The Emperor and the Golem

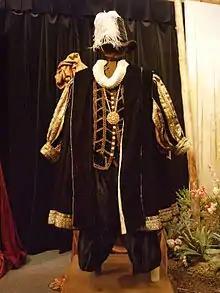
Costume used in the film

Jan Werich and Jiří Voskovec were trying to make the film based on their play "Golem" in the 1930s. That film eventually became Le Golem directed by Julien Duvivier, who significantly re-wrote the screenplay and changed it into a horror film. Werich returned to this theme in 1950s and co-wrote a screenplay with Jiří Brdečka. It was originally directed by Jiří Krejčík, but after disputes with the Werich, Krejčík was replaced by Martin Frič. The whole film was shot in Barrandov Studios. It was the third Czechoslovak full-length color film after "Warriors of Faith" and "Temno". It was shot on Eastmancolor and Agfacolor material. Costumes were based on designs by Jiří Trnka.